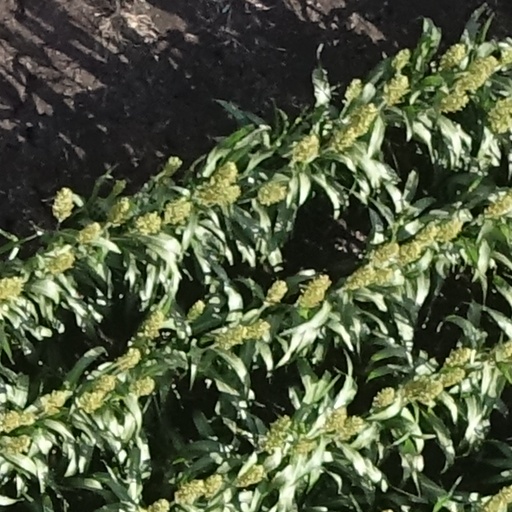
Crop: sorghum